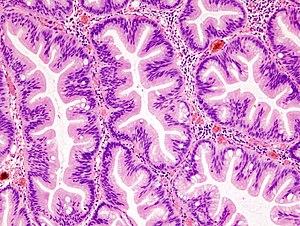
Les polypes festonnés du tube digestif forment une classe de polype digestif, de localisation colorectale. Les polypes festonnés seraient impliqués dans une voie particulière de cancérogenèse colique, la « voie des polypes festonnés ».